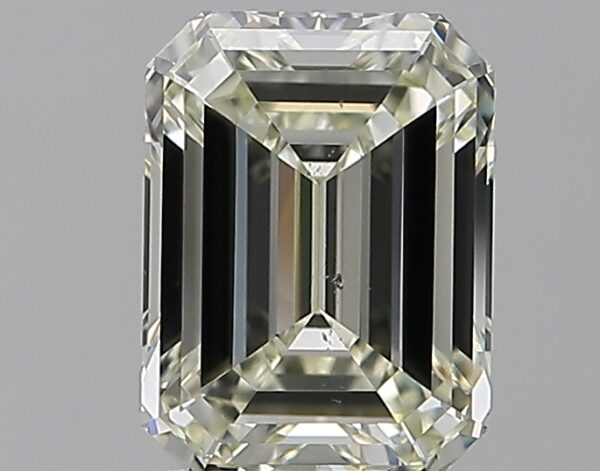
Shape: emerald
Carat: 2.05
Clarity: SI1
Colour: M
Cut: EX
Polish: EX
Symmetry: EX
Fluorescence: F
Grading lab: GIA
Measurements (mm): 8.39 x 6.19 x 4.07